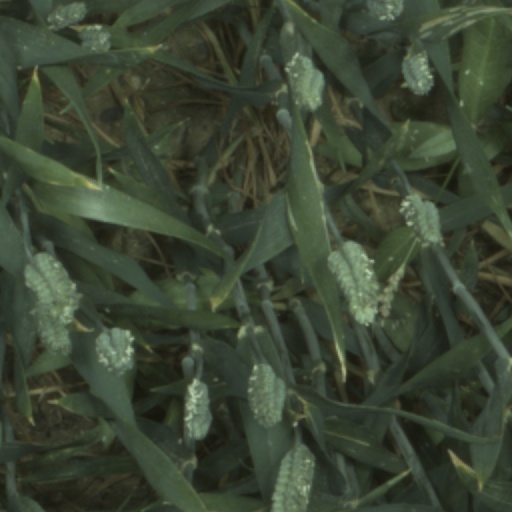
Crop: wheat